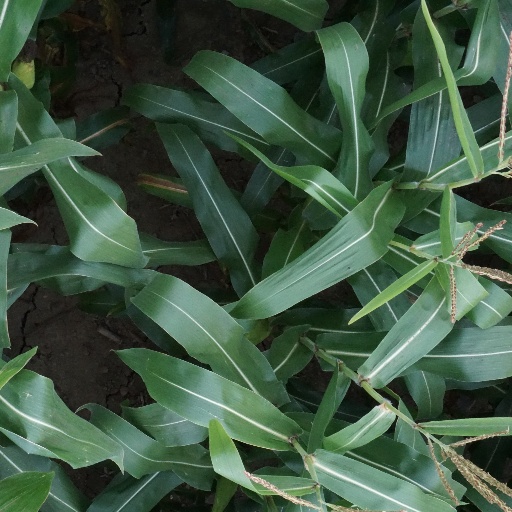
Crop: maize; corn